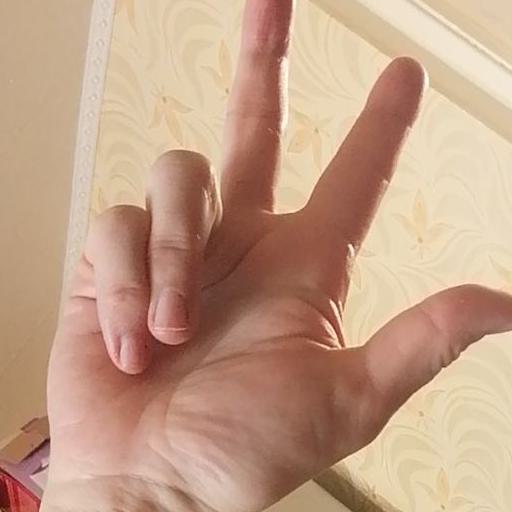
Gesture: three2